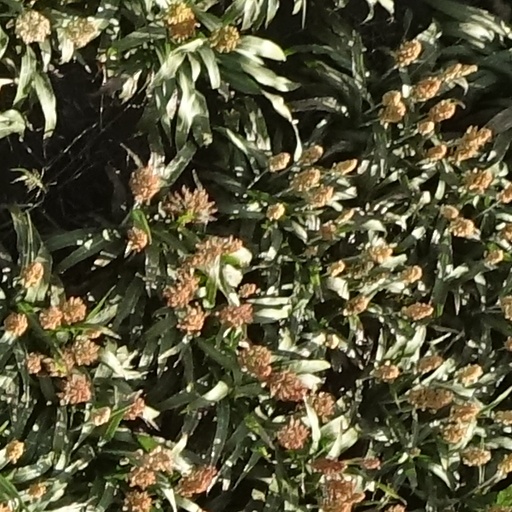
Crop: sorghum